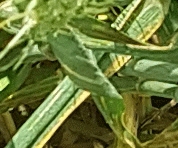
Label: Wheat___Yellow_Rust